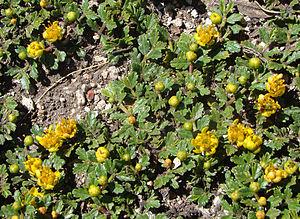
La province de Chubut est une province de l’Argentine, située en Patagonie, entre les 42ᵉ et 46ᵉ parallèles sud.